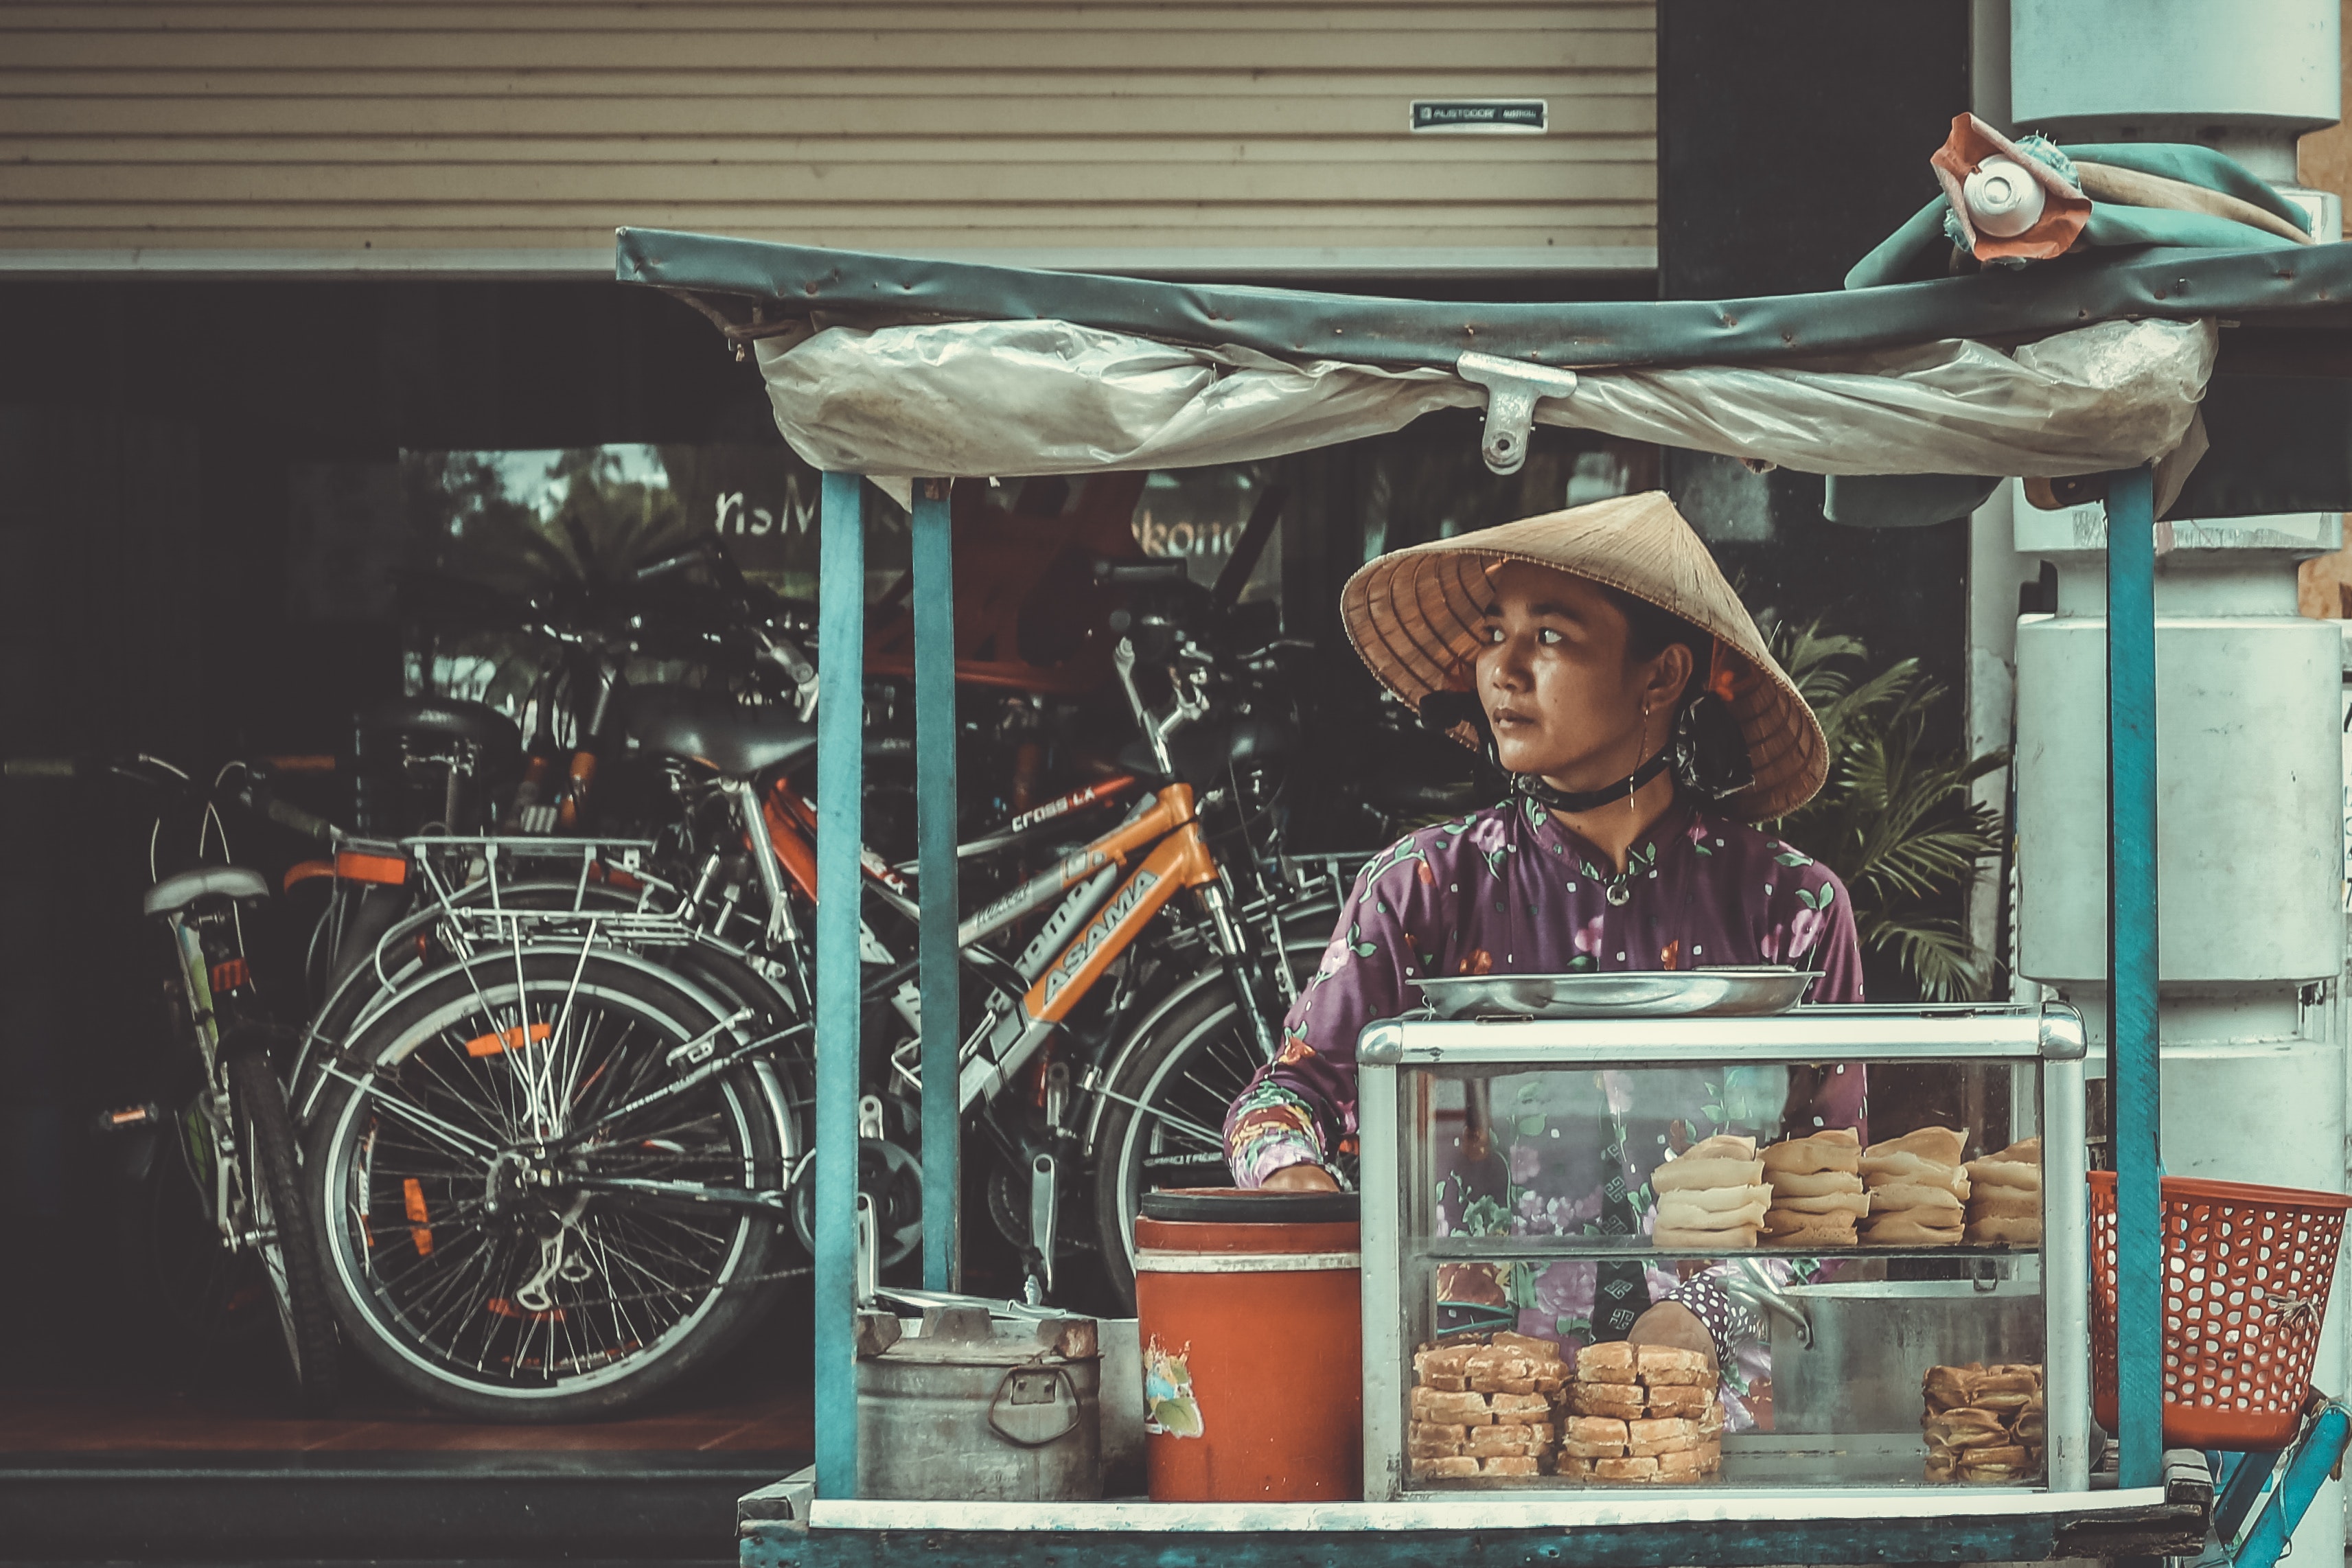
hawker, street food, vehicle, bicycle, photography, street, display window